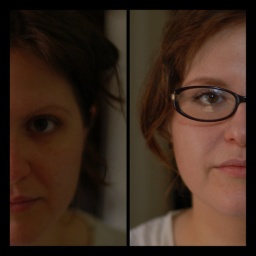
My housemate Carolyn.Simple setup using a single lamp from above and a large open window to the left.